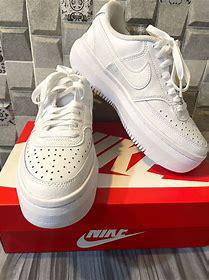
Brand: Nike
Model: Court